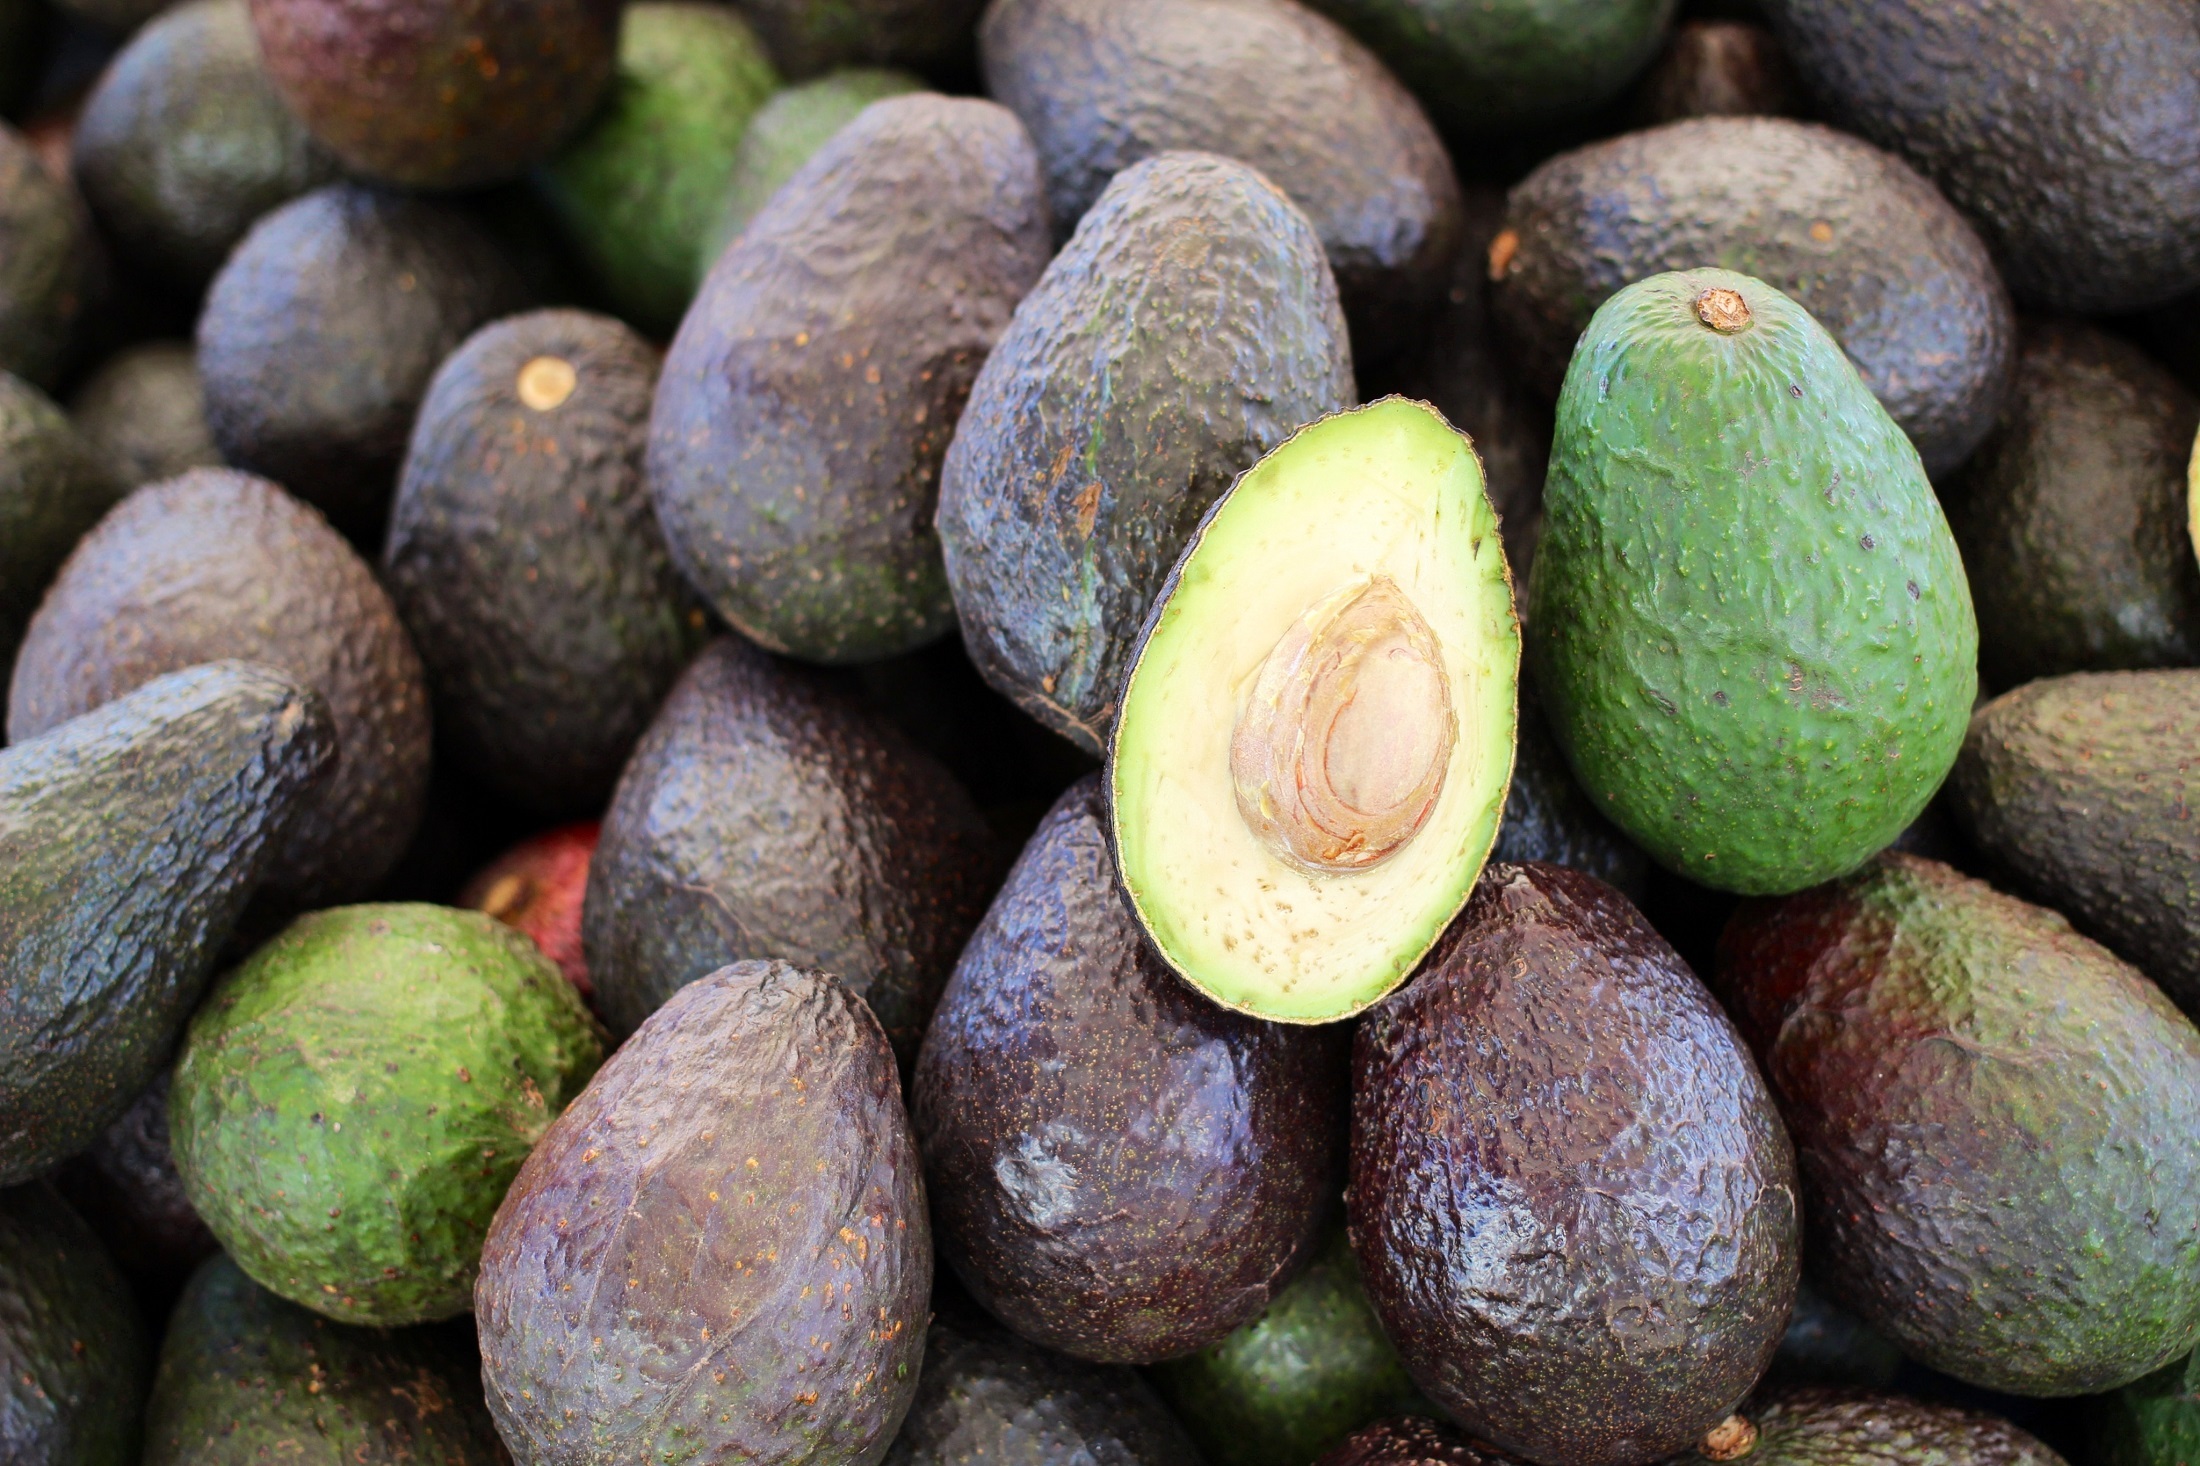
plant, fruit, seed, ripe, food, produce, tropical, fresh, nut, agriculture, healthy, coconut, eating, raw, flowering plant, avocados, longan, land plant, nuts seeds